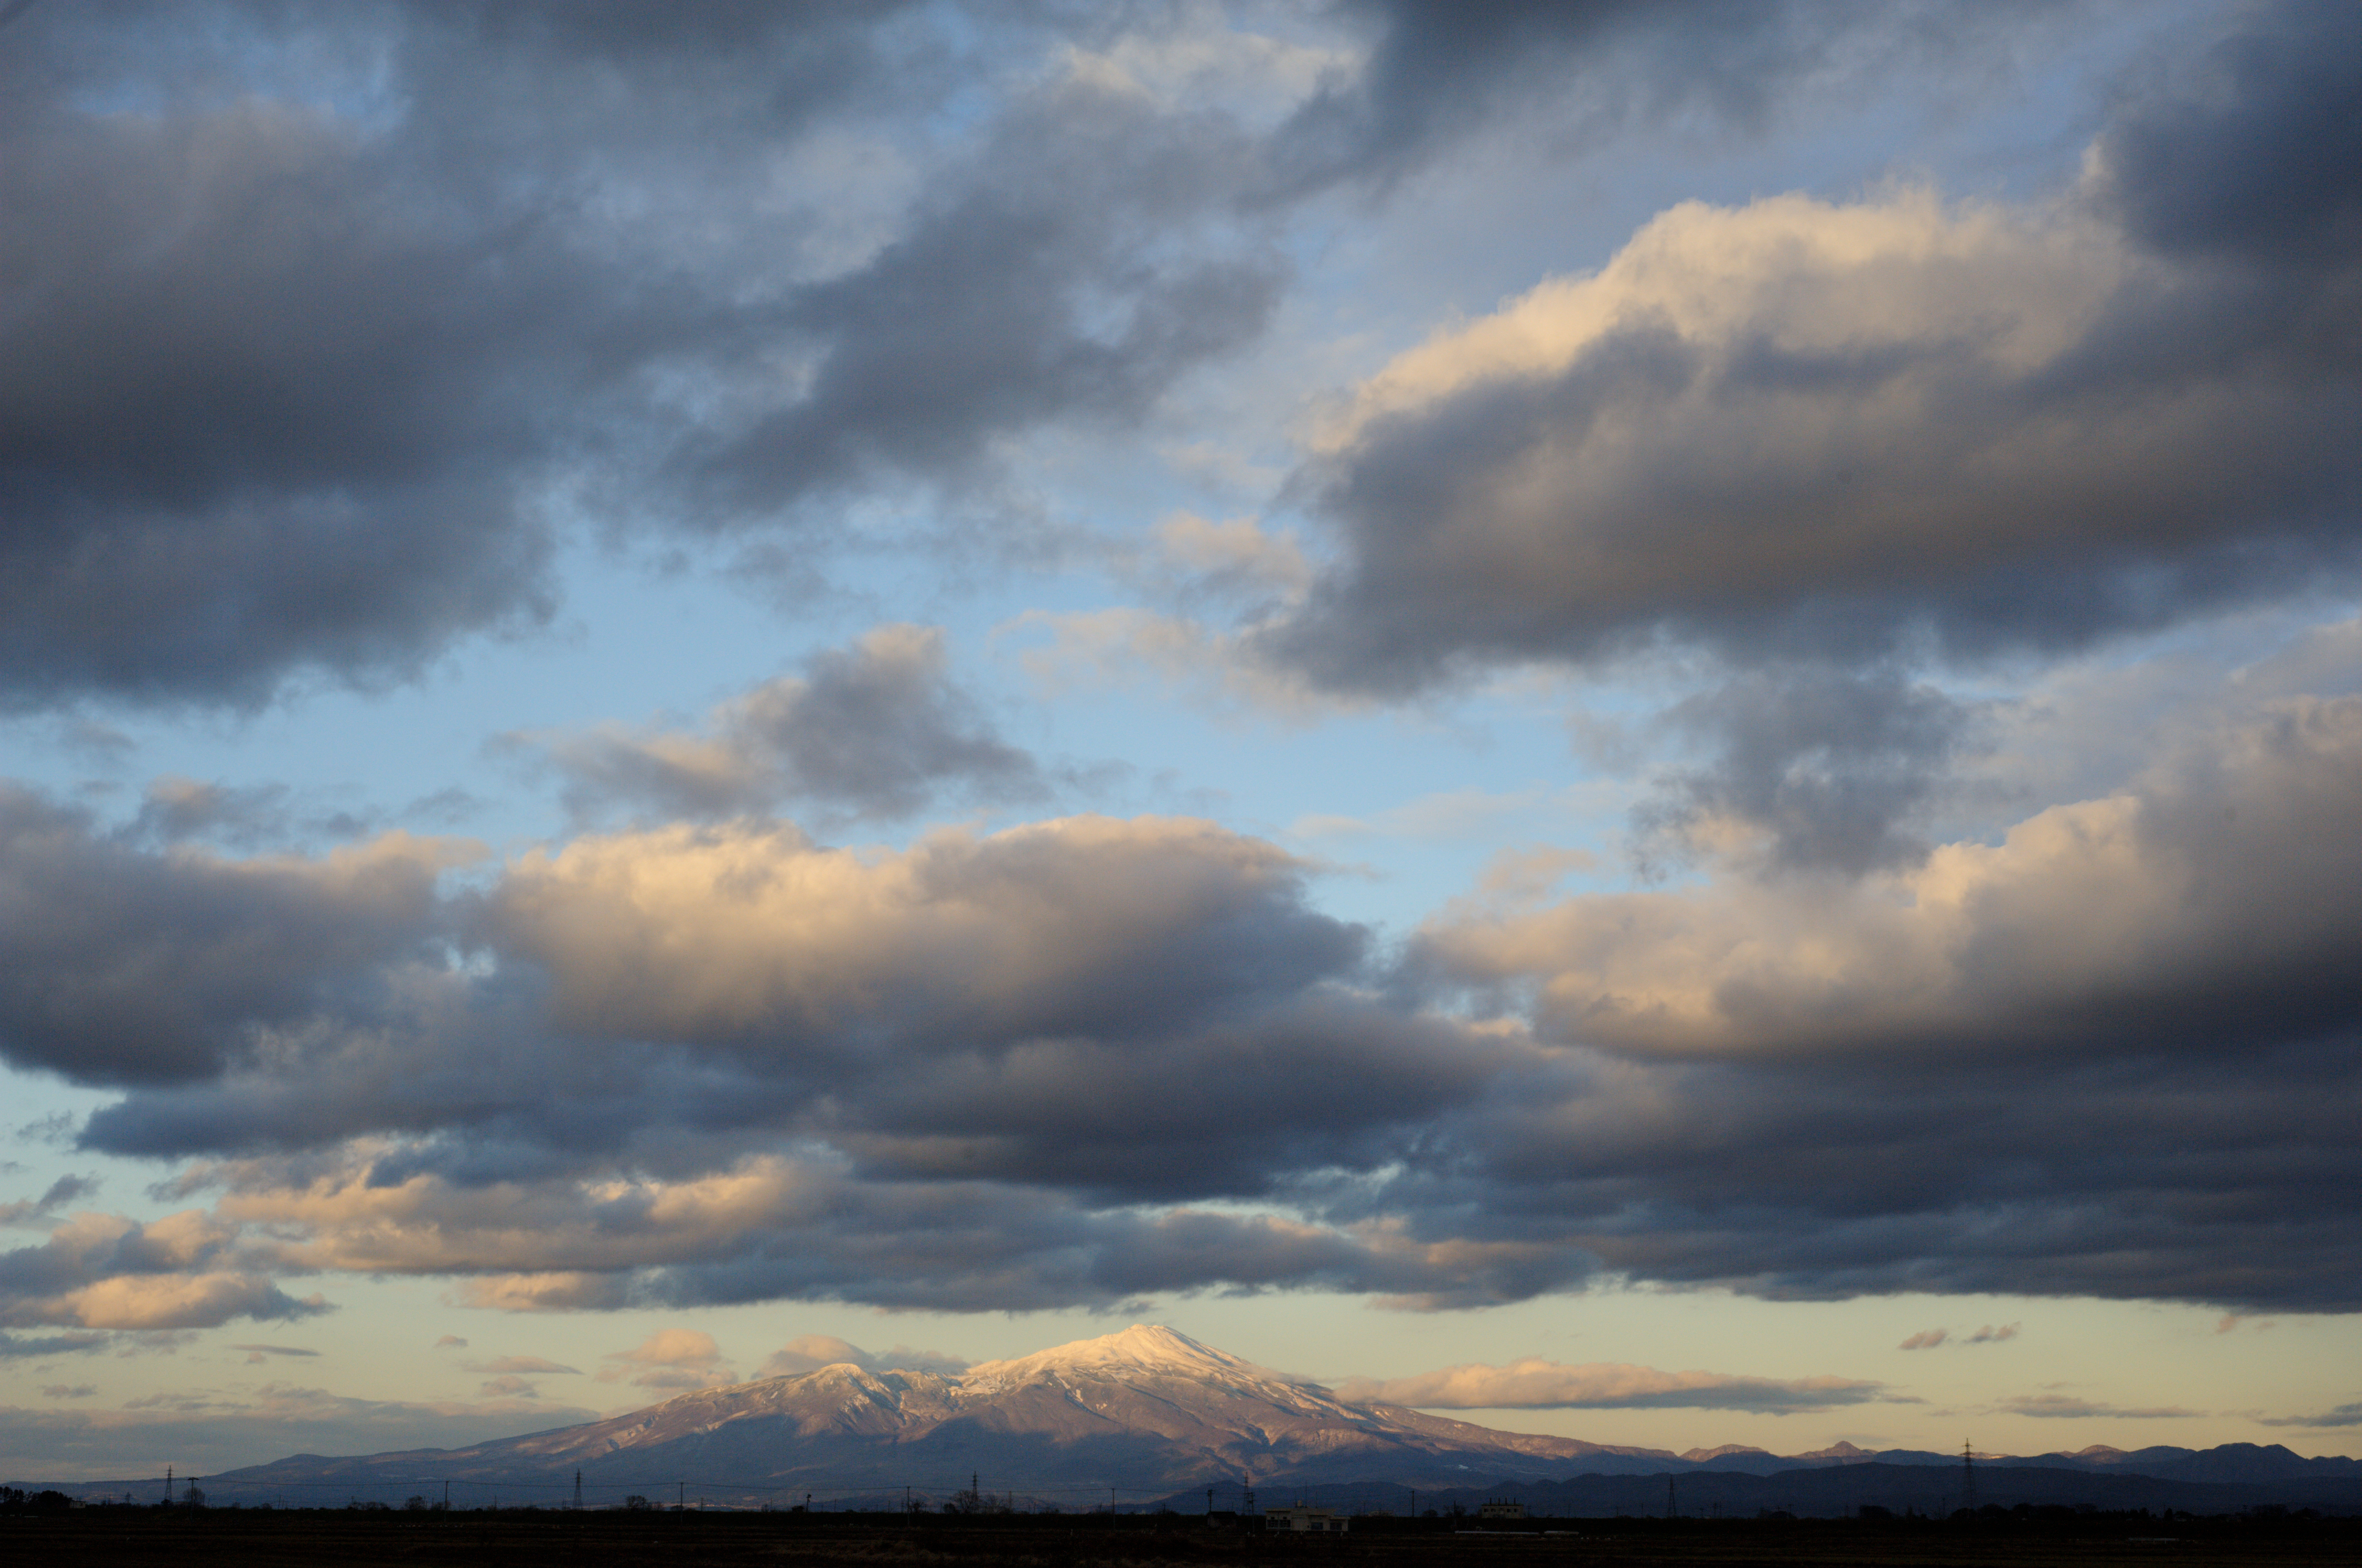
sea, horizon, mountain, cloud, sky, sunrise, sunset, prairie, sunlight, morning, dawn, atmosphere, dusk, evening, weather, cumulus, plain, afterglow, meteorological phenomenon